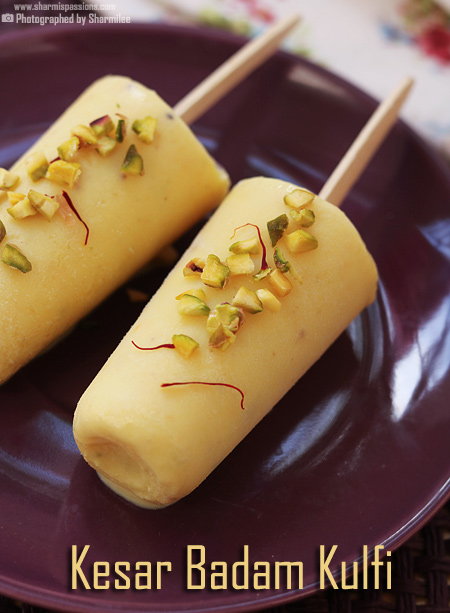
Dish: kulfi